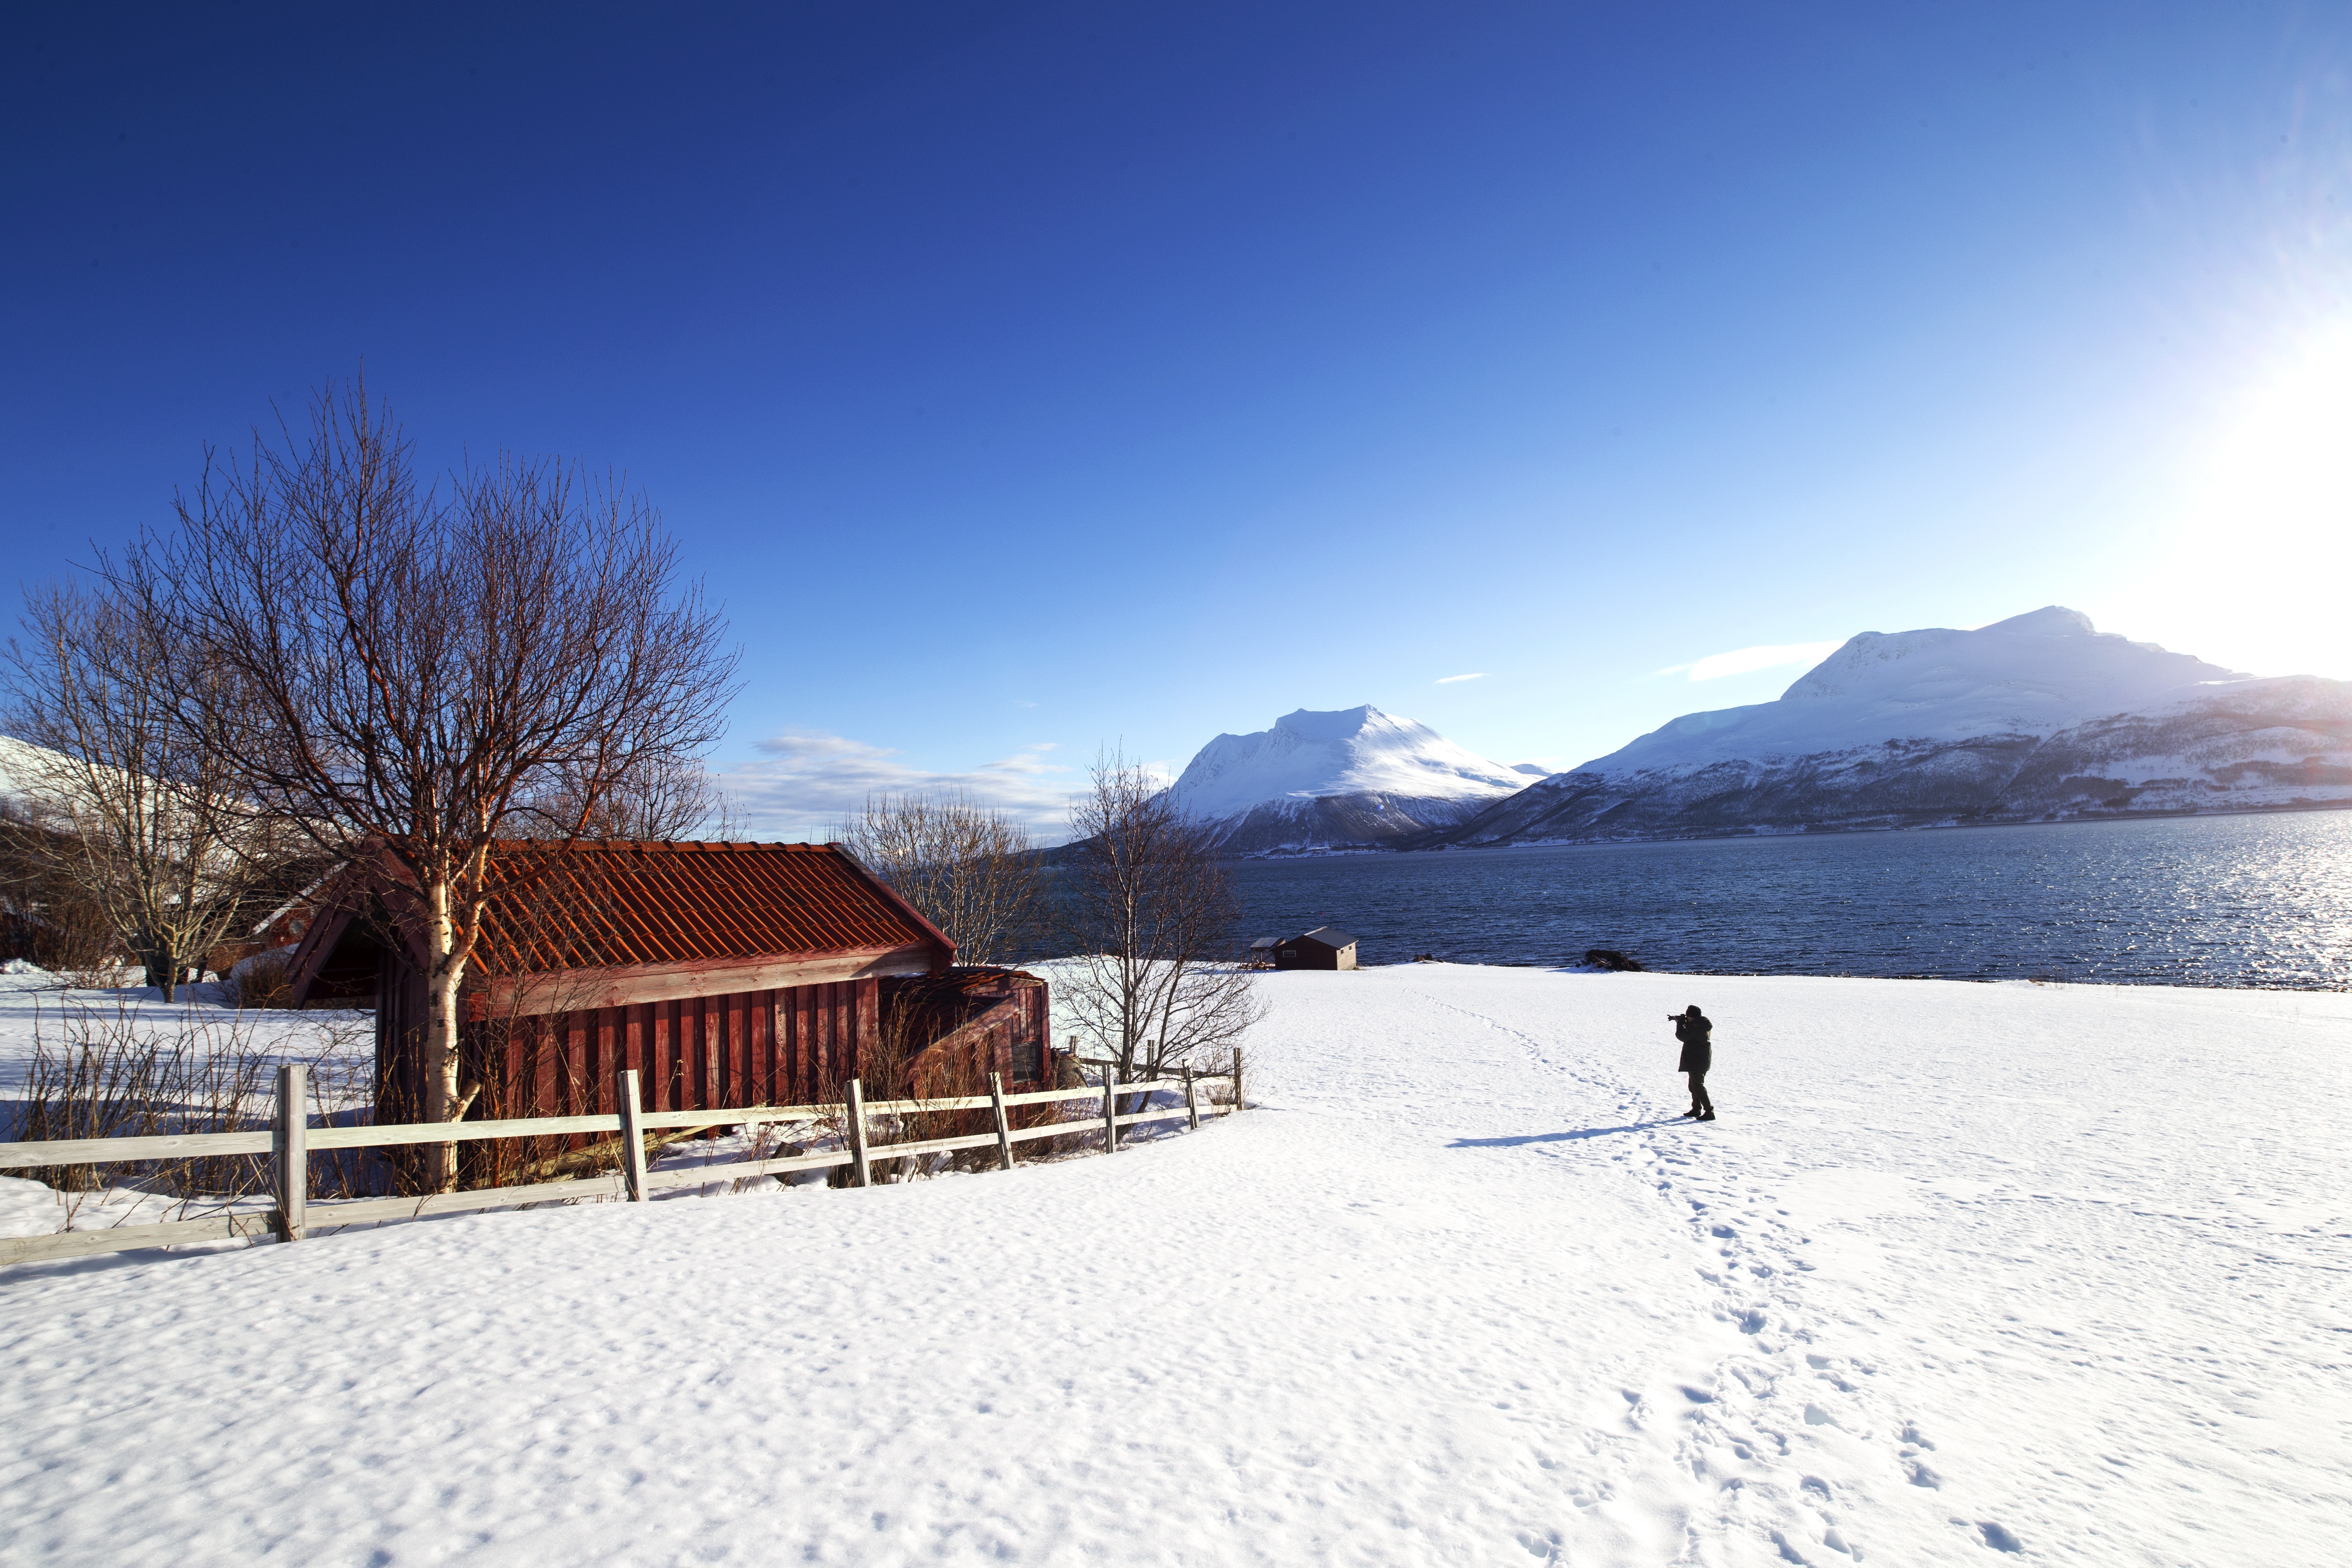
mountain, snow, winter, lake, mountain range, weather, iceland, season, resort, piste, the scenery, mountainous landforms